Boris Yeltsin

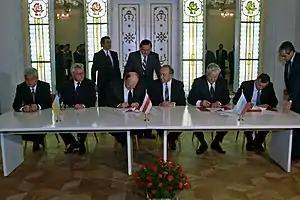
Leaders of the Soviet Republics sign the Belovezha Accords

During May 1991 Vaclav Havel invited Yeltsin to Prague where the latter unambiguously condemned the Soviet intervention in 1968.